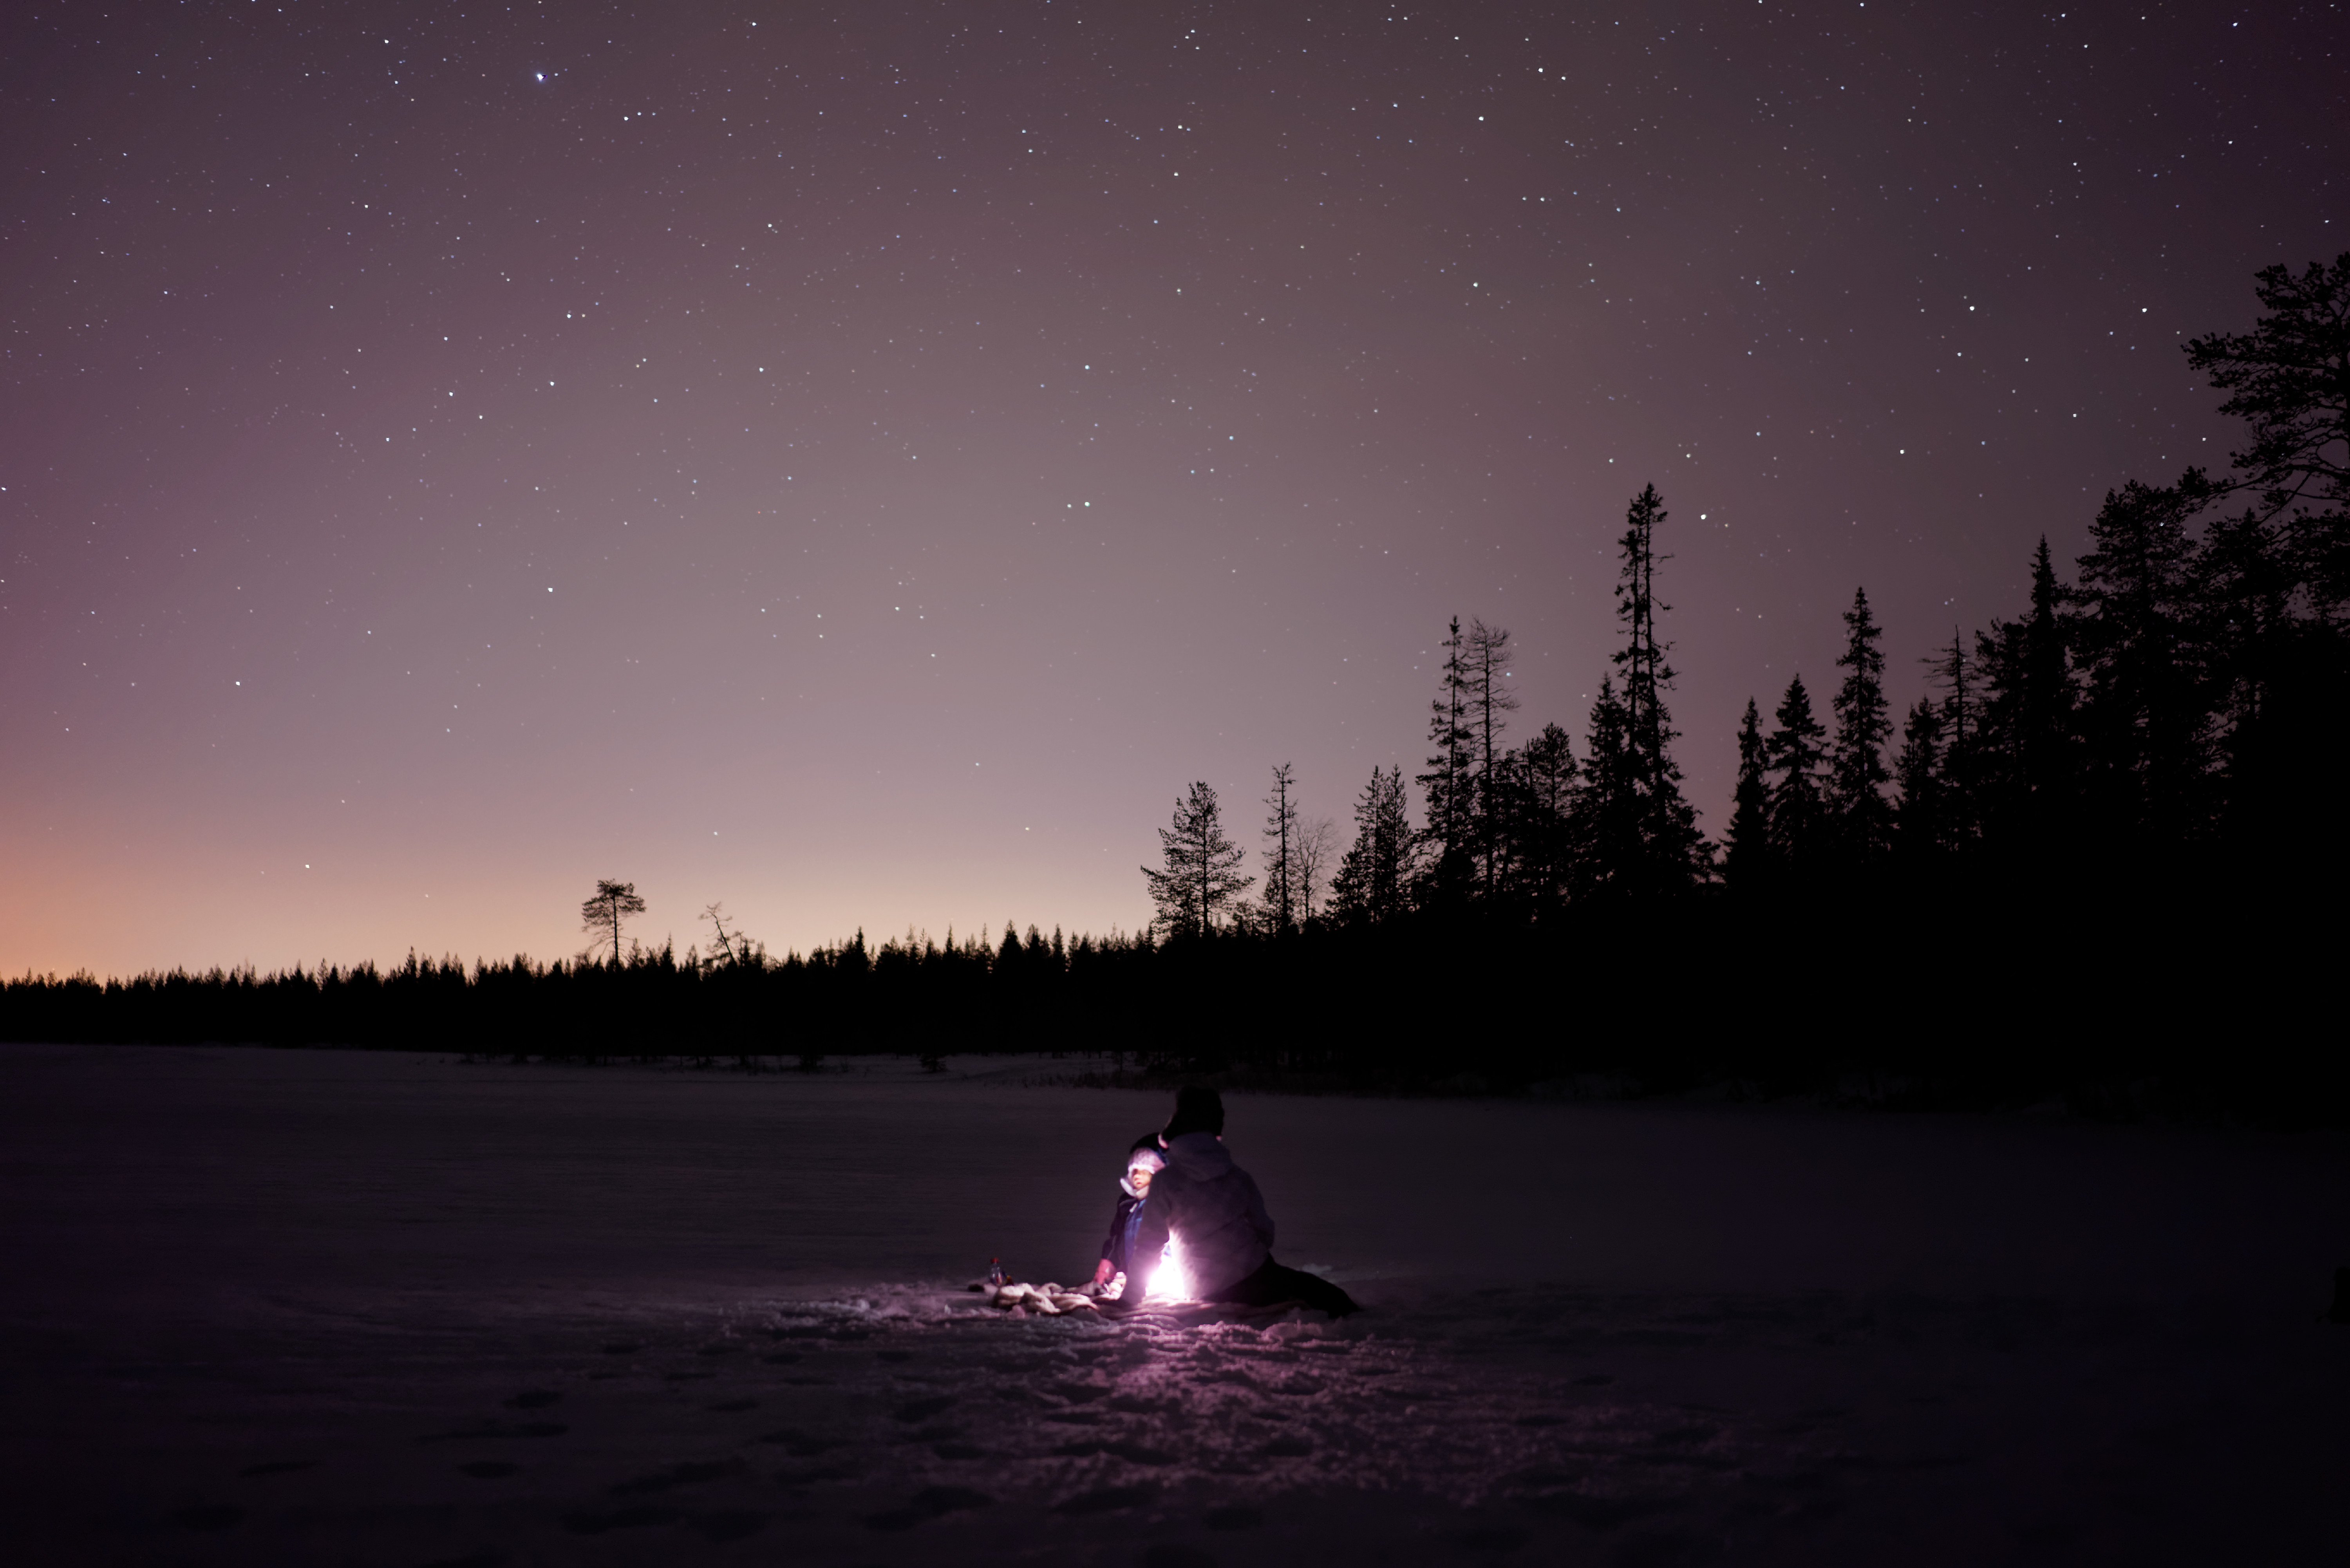
silhouette, snow, light, night, star, dawn, dusk, evening, reflection, darkness, campfire, aurora, moonlight, family, astronomical object, atmospheric phenomenon